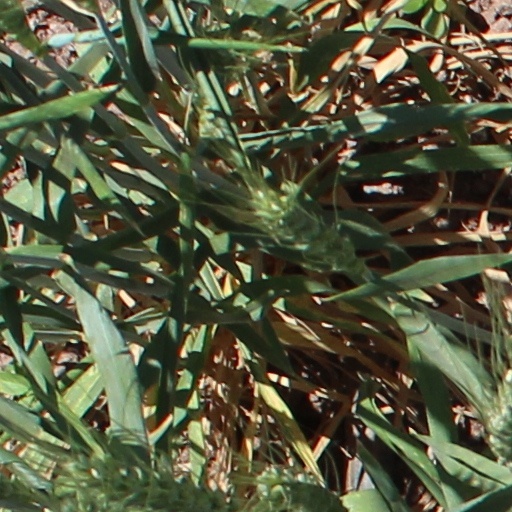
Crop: wheat